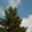
Label: pine_tree